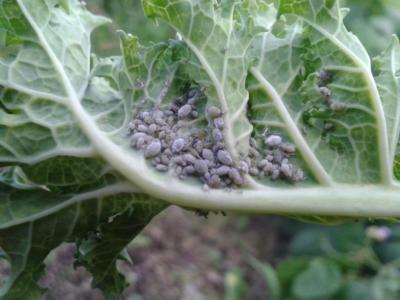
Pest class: cabbage_aphid